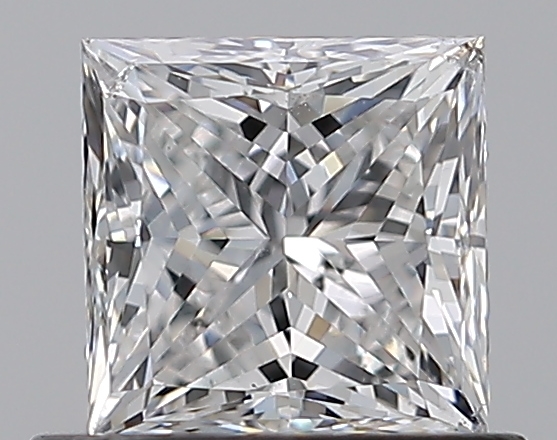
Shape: princess
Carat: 0.72
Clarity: SI1
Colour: E
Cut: EX
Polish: EX
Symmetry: VG
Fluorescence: N
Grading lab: GIA
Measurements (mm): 4.81 x 4.8 x 3.48